James Cullingham

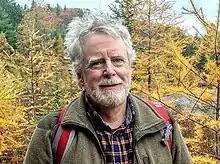
Cullingham in 2019

James Cullingham (born March 5, 1954) is a Canadian documentary filmmaker, historian, and journalist in Nogojiwanong-Peterborough, Ontario. His documentaries primarily concern social justice, history, and popular culture. Cullingham was an executive producer with CBC Radio and has written for the "The Globe and Mail," "Toronto Star", and other publications.